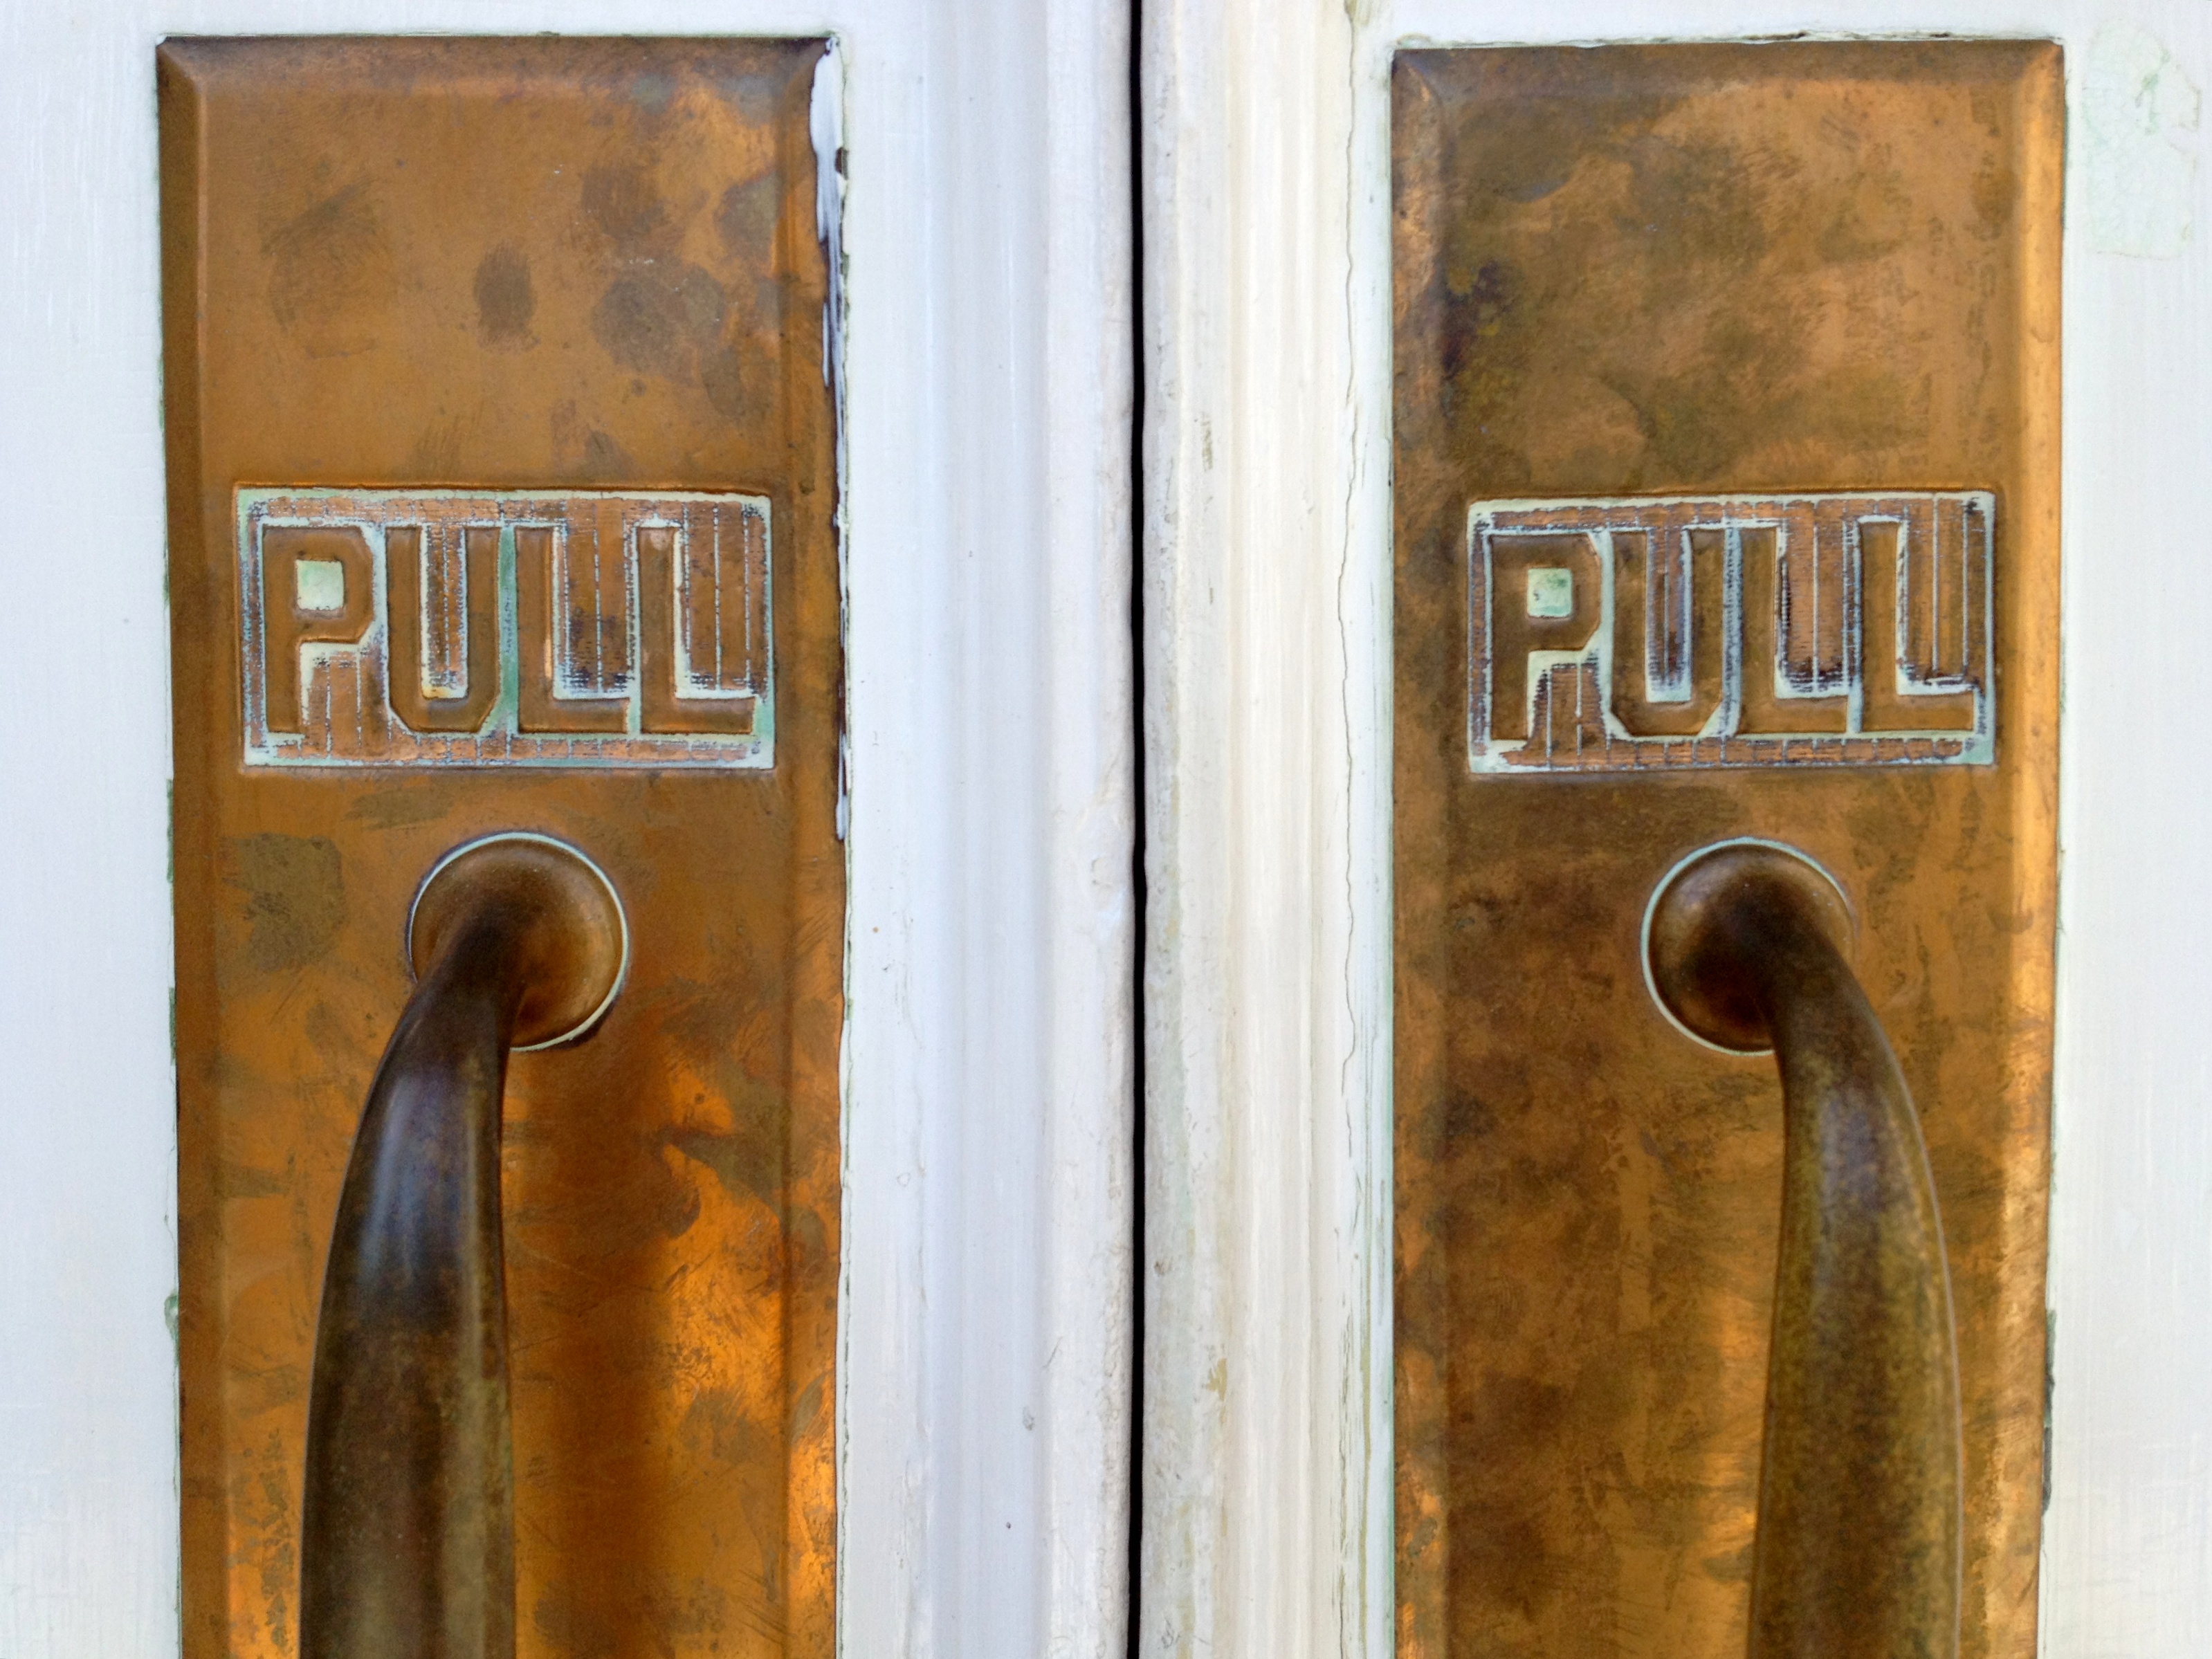
wood, antique, number, furniture, door, art, carving, 2012366, ancient history